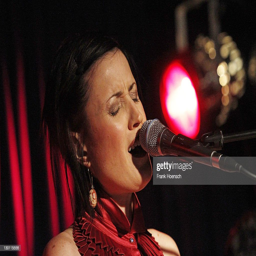
person performs live during a concert .